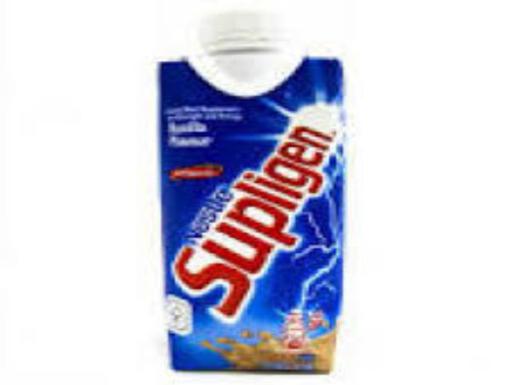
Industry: Food